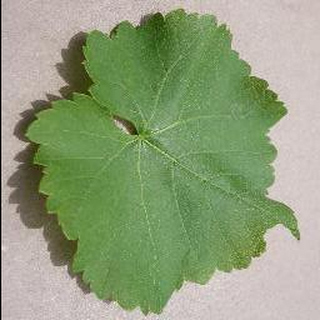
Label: healthy_grape